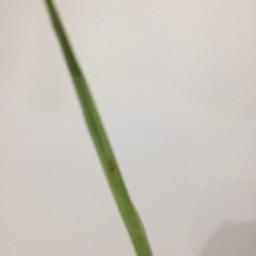
Label: Rice___Leaf_Blast